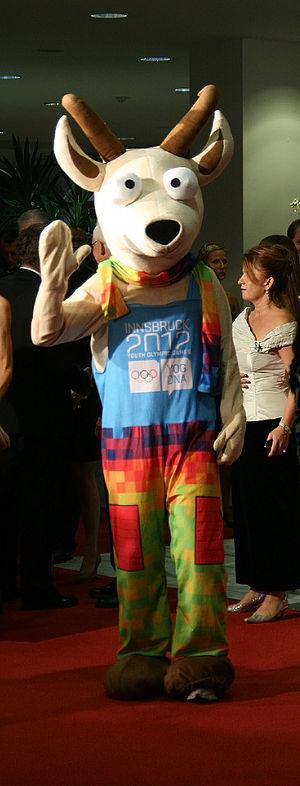
La mascotte olympique est une mascotte, un personnage imaginaire symbolisant l'esprit des Jeux olympiques modernes. Depuis les Jeux d'hiver de 1968, chaque édition des Jeux possède une mascotte officielle. Les Jeux paralympiques disposent aussi d'une mascotte.